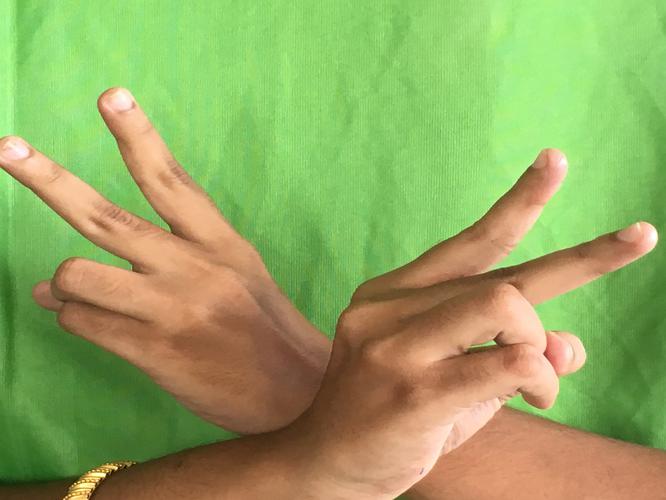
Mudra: Kartariswastika
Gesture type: double_hand